History of Slovakia

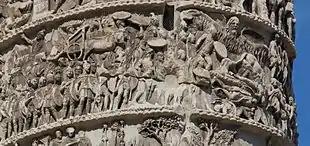
The "Miracle of the Rain" depicted on the Column of Marcus Aurelius in Rome

The Celts were the first population in the territory of present-day Slovakia who can be identified on the basis of written sources. The first Celtic groups came from the West around . Settlements of the La Tène culture indicate that the Celts colonized the lowlands along the river Danube and its tributaries. The local population was either subjected by the Celts or withdrew to the mountainous northern territory. New Celtic groups arrived from Northern Italy during the . The Celts initially lived in tiny huts in sizewhich either formed small villages or were scattered across the countryside.